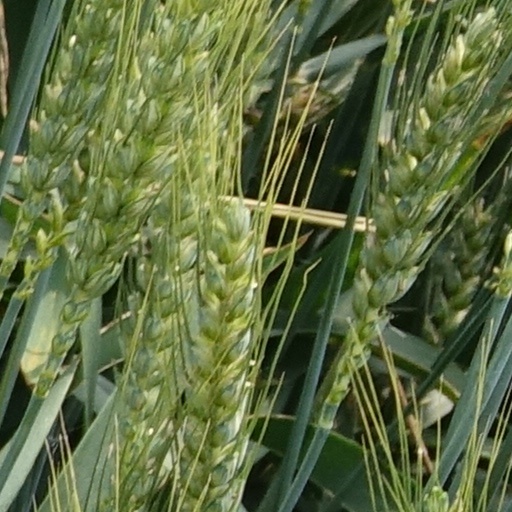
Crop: wheat